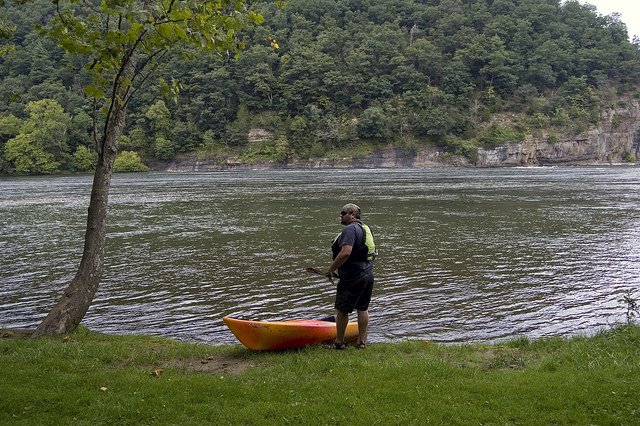
A person standing next to a boat on a body of water.